Jimmy Conzelman

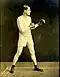
Conzelman as a boxer

Conzelman enrolled at Washington University in St. Louis in 1916. He played freshman football that year but enlisted in the United States Navy when the United States entered World War I in 1917. He was stationed at the Great Lakes Naval Station north of Chicago. During two years of service, he played for the Naval Station's football, baseball, and basketball teams. He also took up boxing while in the Navy and won a championship in the middleweight division.